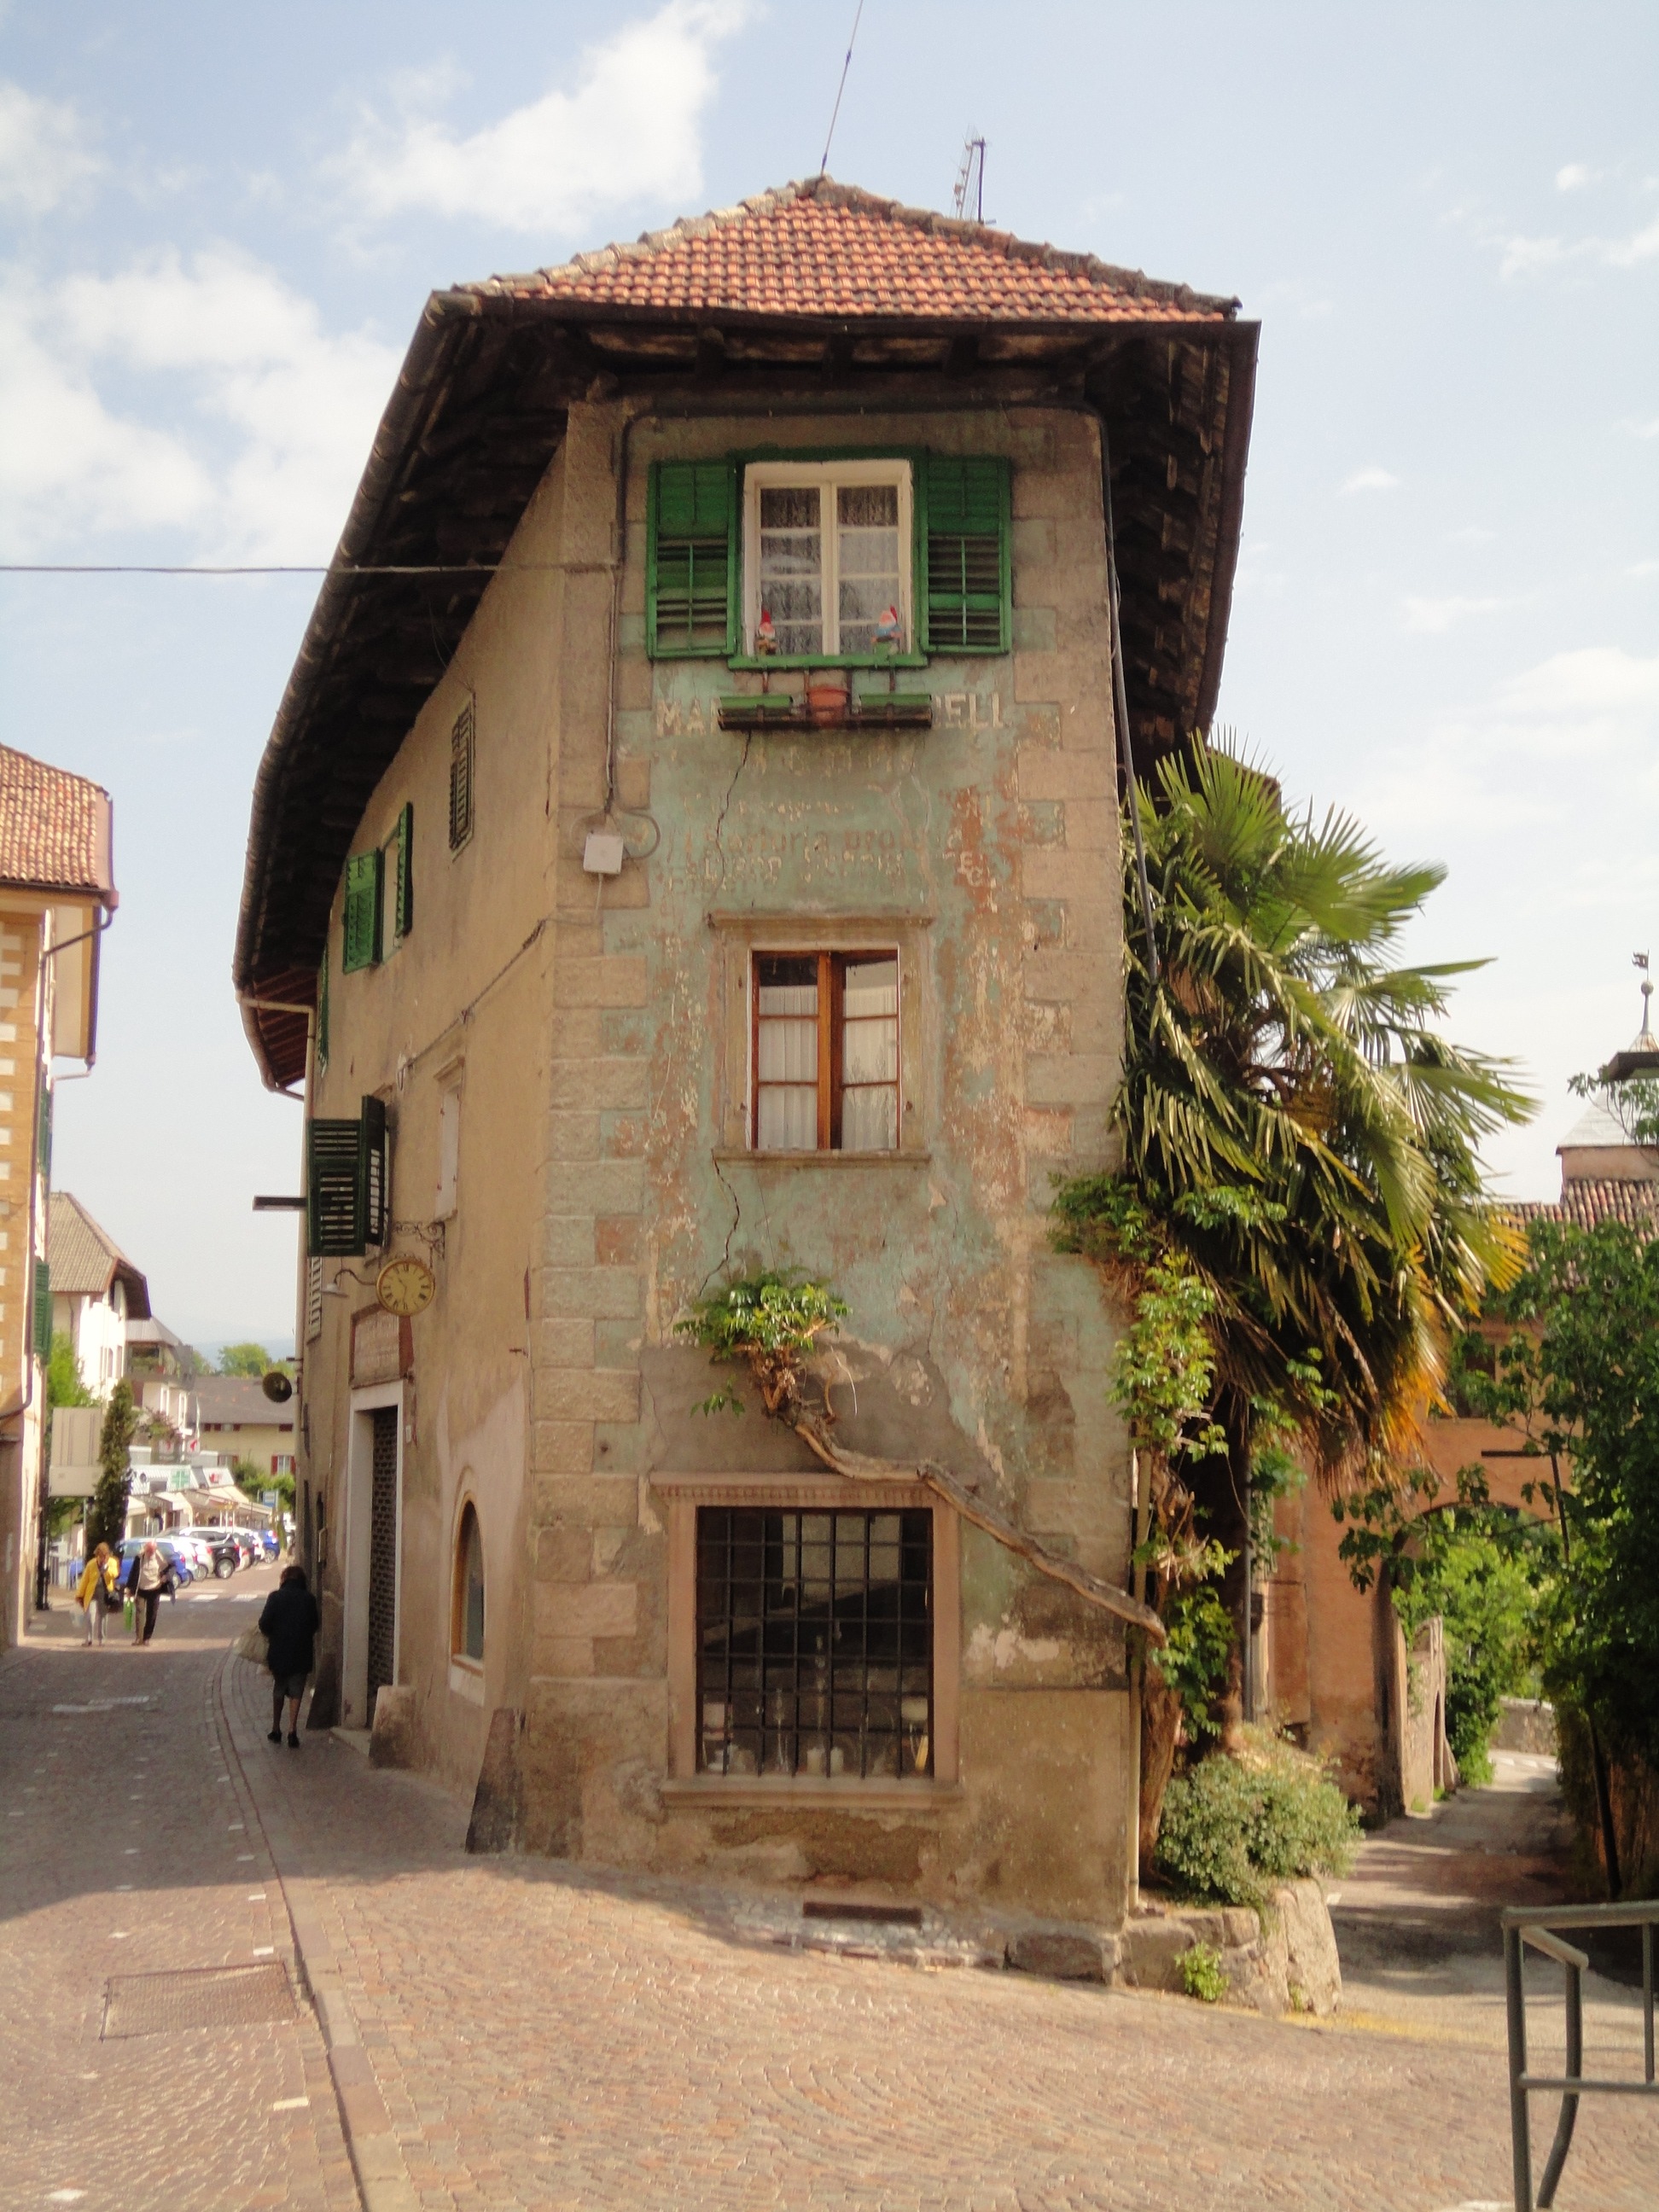
villa, house, town, home, village, tower, cottage, italy, facade, property, old house, estate, dolomites, neighbourhood, south tyrol, residential area, kaltern